Okanagan Country

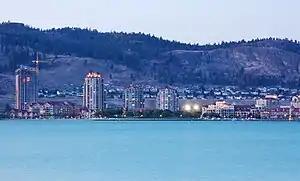
Kelowna, British Columbia

The Okanagan Country, also known as the Okanagan Valley, is a region located in the Canadian province of British Columbia and the U.S. state of Washington (where it is spelled the Okanogan Country), defined by the basin of Okanagan Lake and the Okanagan River. With an estimated 400,000 residents, the Okanagan Country spans from the Thompson Plateau near Grindrod, British Columbia in the Okanagan to the Okanagan Highland near Douglas County, Washington in the Okanogan. The largest city in the Canadian portion is Kelowna, with a metropolitan population of 222,162 residents as of 2021, while the largest city in the American portion is Omak, with 4,860 residents as of 2020. The region took its current name in honor of the Okanagan term, "ukʷnaqín". The mild climate and close proximity to lakes, rivers and mountainous regions make the Okanagan Country an outdoor recreational destination. The region's economy is dominated by the primary sector industries of agriculture and forestry, although economic diversification has also occurred with retirement communities and recreational tourism. The American portion is considered to be more remote than the Canadian division, with approximately 10 percent of the population.